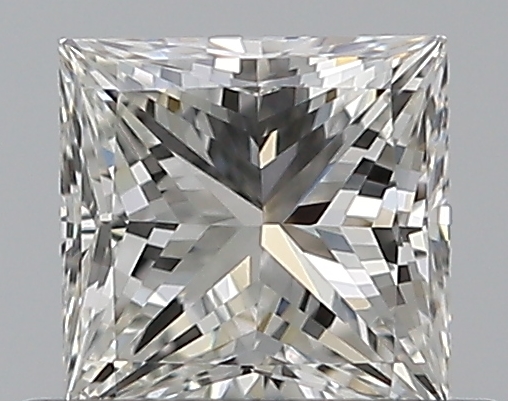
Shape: princess
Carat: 0.5
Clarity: VS2
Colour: H
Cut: VG
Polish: EX
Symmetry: GD
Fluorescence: N
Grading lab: GIA
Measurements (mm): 4.37 x 4.29 x 3.16